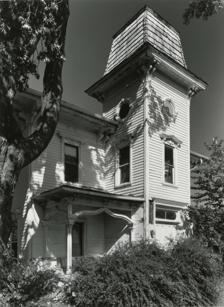
Building: Joseph D. Yerkes House
Country: United States of America
Year built: 1872
United States historic place Joseph D. Yerkes House U.S. National Register of Historic Places Michigan State Historic Site Joseph Yerkes House, 1983 Location 42580 Eight Mile Rd., Novi, Michigan Coordinates 42°26′18″N 83°27′53″W / 42.43833°N 83.46472°W / 42.43833; -83.46472 ( Joseph D. Yerkes House ) Area 1.5 acres (0.61 ha) Built 1870 ( 1870 ) Architectural style Italianate Demolished August 24, 1989 NRHP reference No. 84001822 Added to NRHP January 26, 1984 The Joseph D. Yerkes House was a single-family home located at 42580 Eight Mile Rd in Novi, Michigan . It was listed on the National Register of Historic Places in 1984, and burned in 1989. History In 1826, Joseph Yerkes, his sons William and John, and members of their family moved from Romulus, New York to Michigan and purchased land around Novi and Northville. One of those family members was Joseph D. Yerkes, the eldest son of William Yerkes. Joseph D. Yerkes was born in New York in 1819, and helped his father farm upon coming to Michigan. In 1848, Joseph purchased 80 acres from his father at this location. Between 1870 and 1872, he had a house built for himself, his wife, and their three children. Joseph Yerkes died in 1899. The house remained in the Yerkes family until 1959. By the late 1980s, the house had been abandoned for several years and was deteriorating. It was purchased in 1987 with the intention of preserving it; however, preservation efforts never got off the ground. The house was destroyed by fire on August 24, 1989. The "Yerkes Manor" subdivision was built on the location of the house. Description The Joseph D. Yerkes house was a two-story, hip-roof, Italianate structure with a projecting three-story mansard-roofed tower in the center of the facade. The main section measured 34 feet by 32 feet, with a 1 + 1 ⁄ 2 -story rear kitchen ell measuring 20 feet by 21 feet. The front entrance was through double doors in the base of the tower, to one side of which was a small front porch has Gothic, ogee-arch detailing. The windows in the facade were all tall, narrow, double-hung one-over-one units with projecting caps supported by small brackets. Above, the house's broadly projecting eaves were supported by paired brackets, beneath which were centrally positioned roundel decorations. On the inside, the house had a large living room and parlor in the front of the house, separated by a rich wood archway with paneled double doors, and a dining room and library in the rear. The stairs to the second floor began in the living room and ran between the dining room and parlor. Gallery Yerkes Brothers; Joseph bottom row second from left Former site of the Joseph D. Yerkes House References